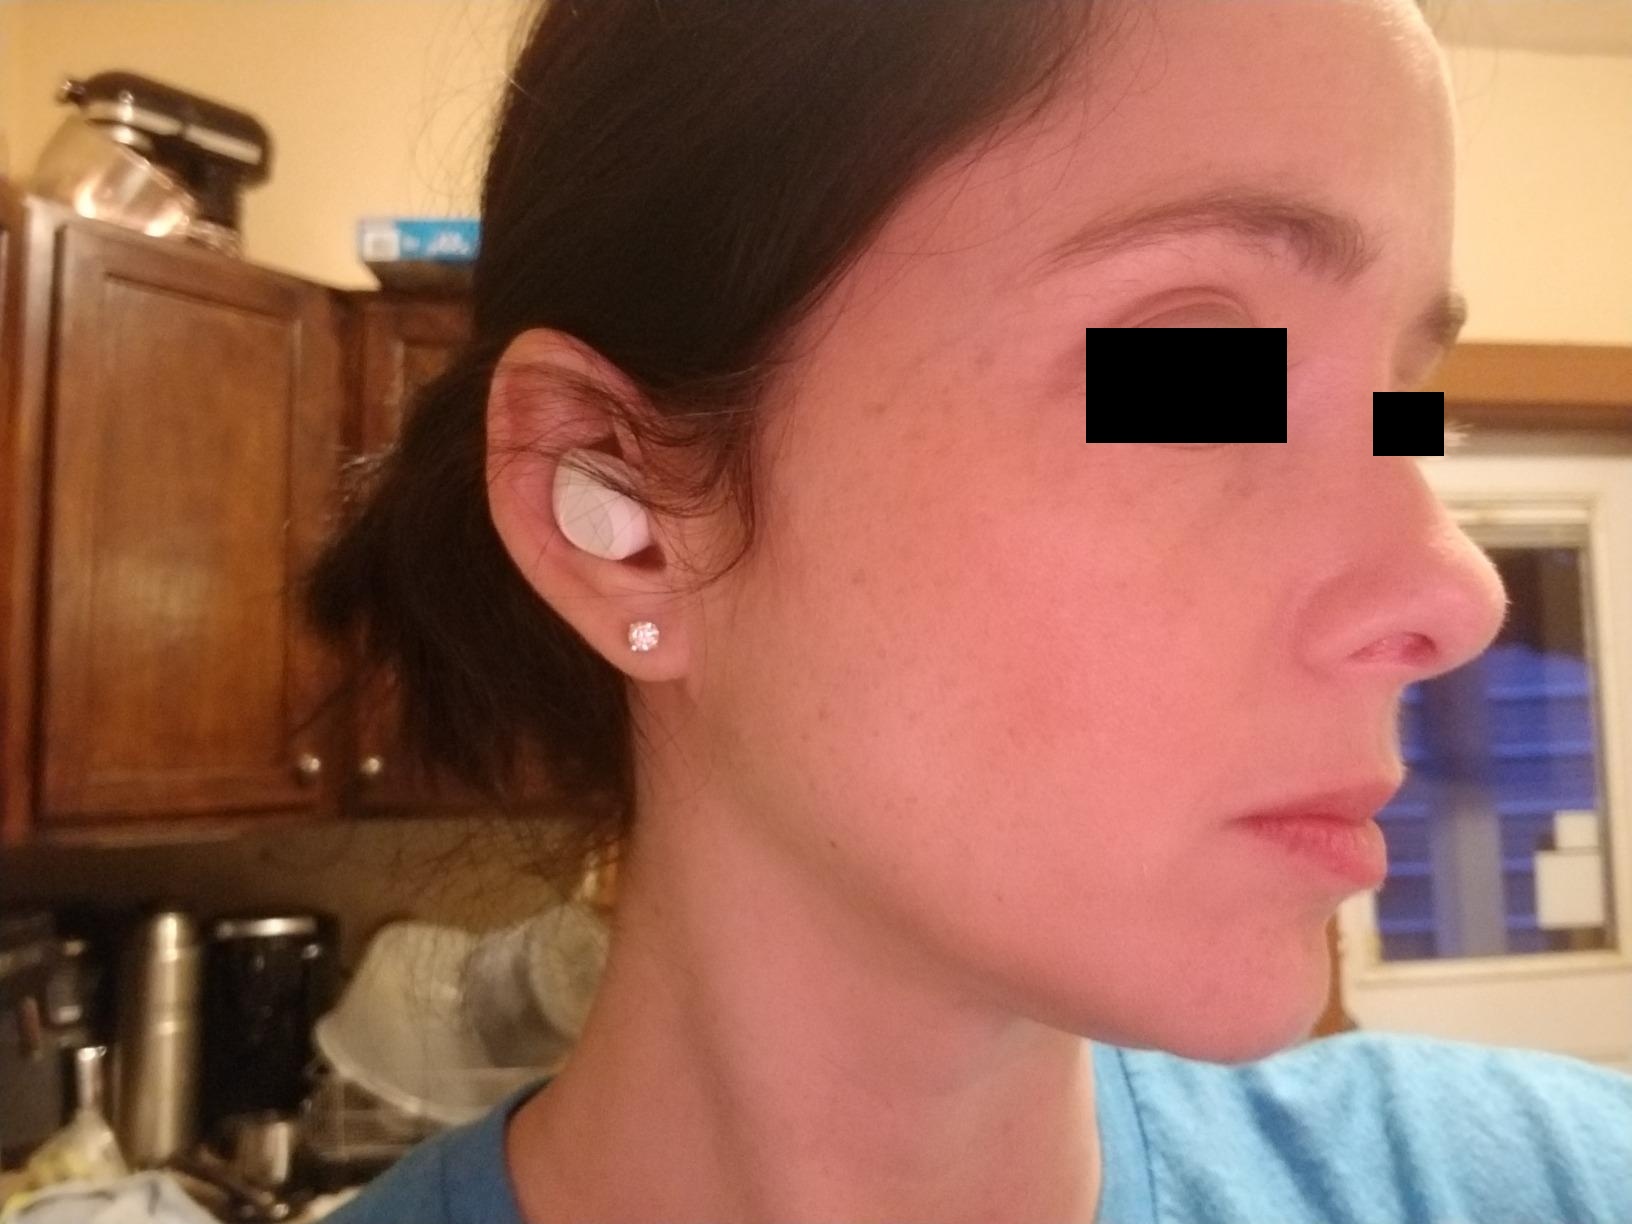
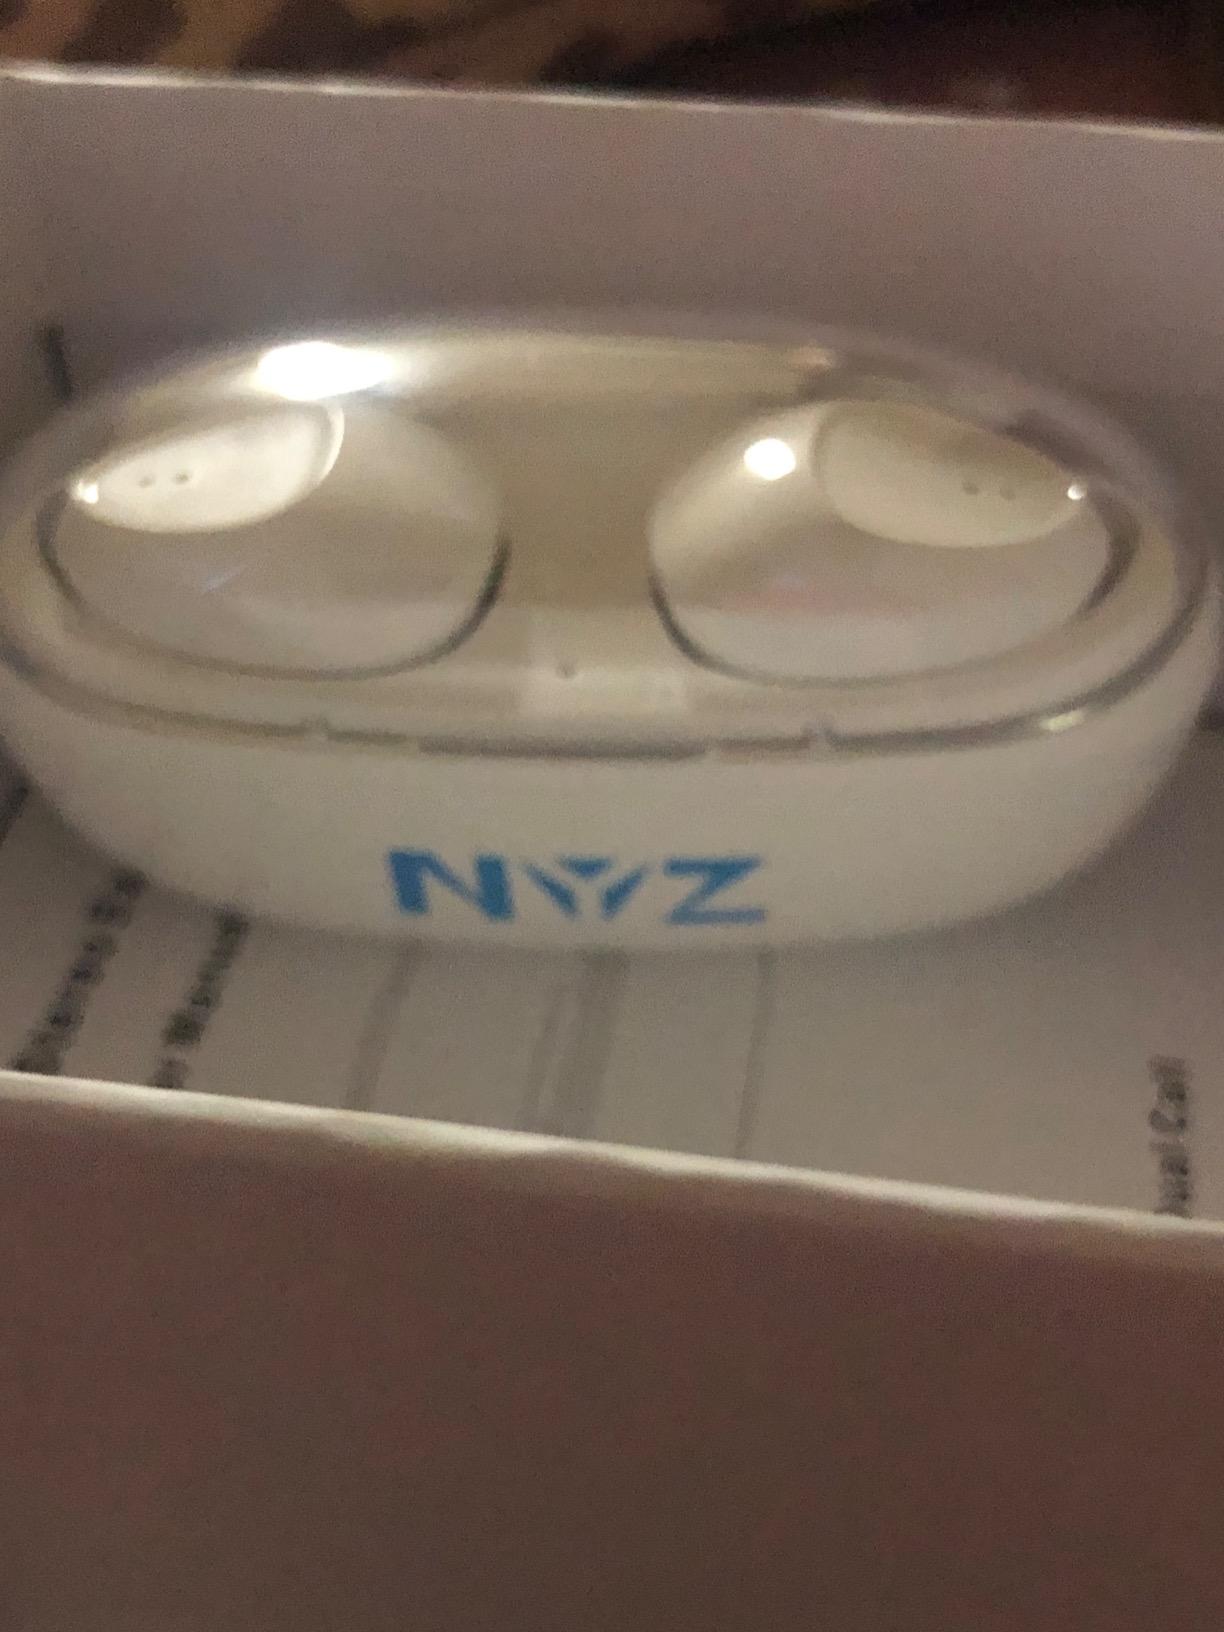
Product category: earbuds
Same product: yes